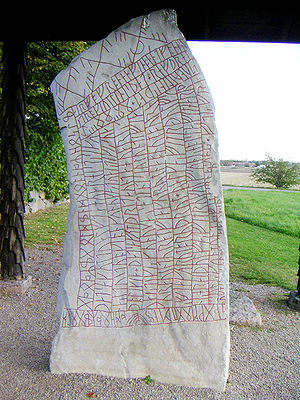
Rökstenen
Rökstenens vestside
Rökstenen er en kendt runesten fra Östergötland i Sverige. Granitstenen er cirka 382 cm høj, 138 cm bred samt mellem 19 og 43 cm tyk. Rökstenen indeholder verdens længste runeindskrift.